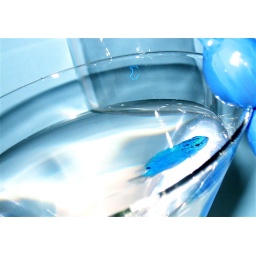
digital photograph. blue monochromatic. neon freshwater fish in martini glass. Blue light bulb used for lighting.